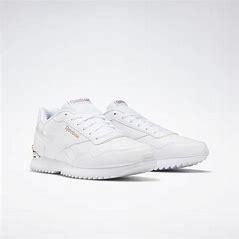
Brand: Reebok
Model: Royal Glide Ripple Clip